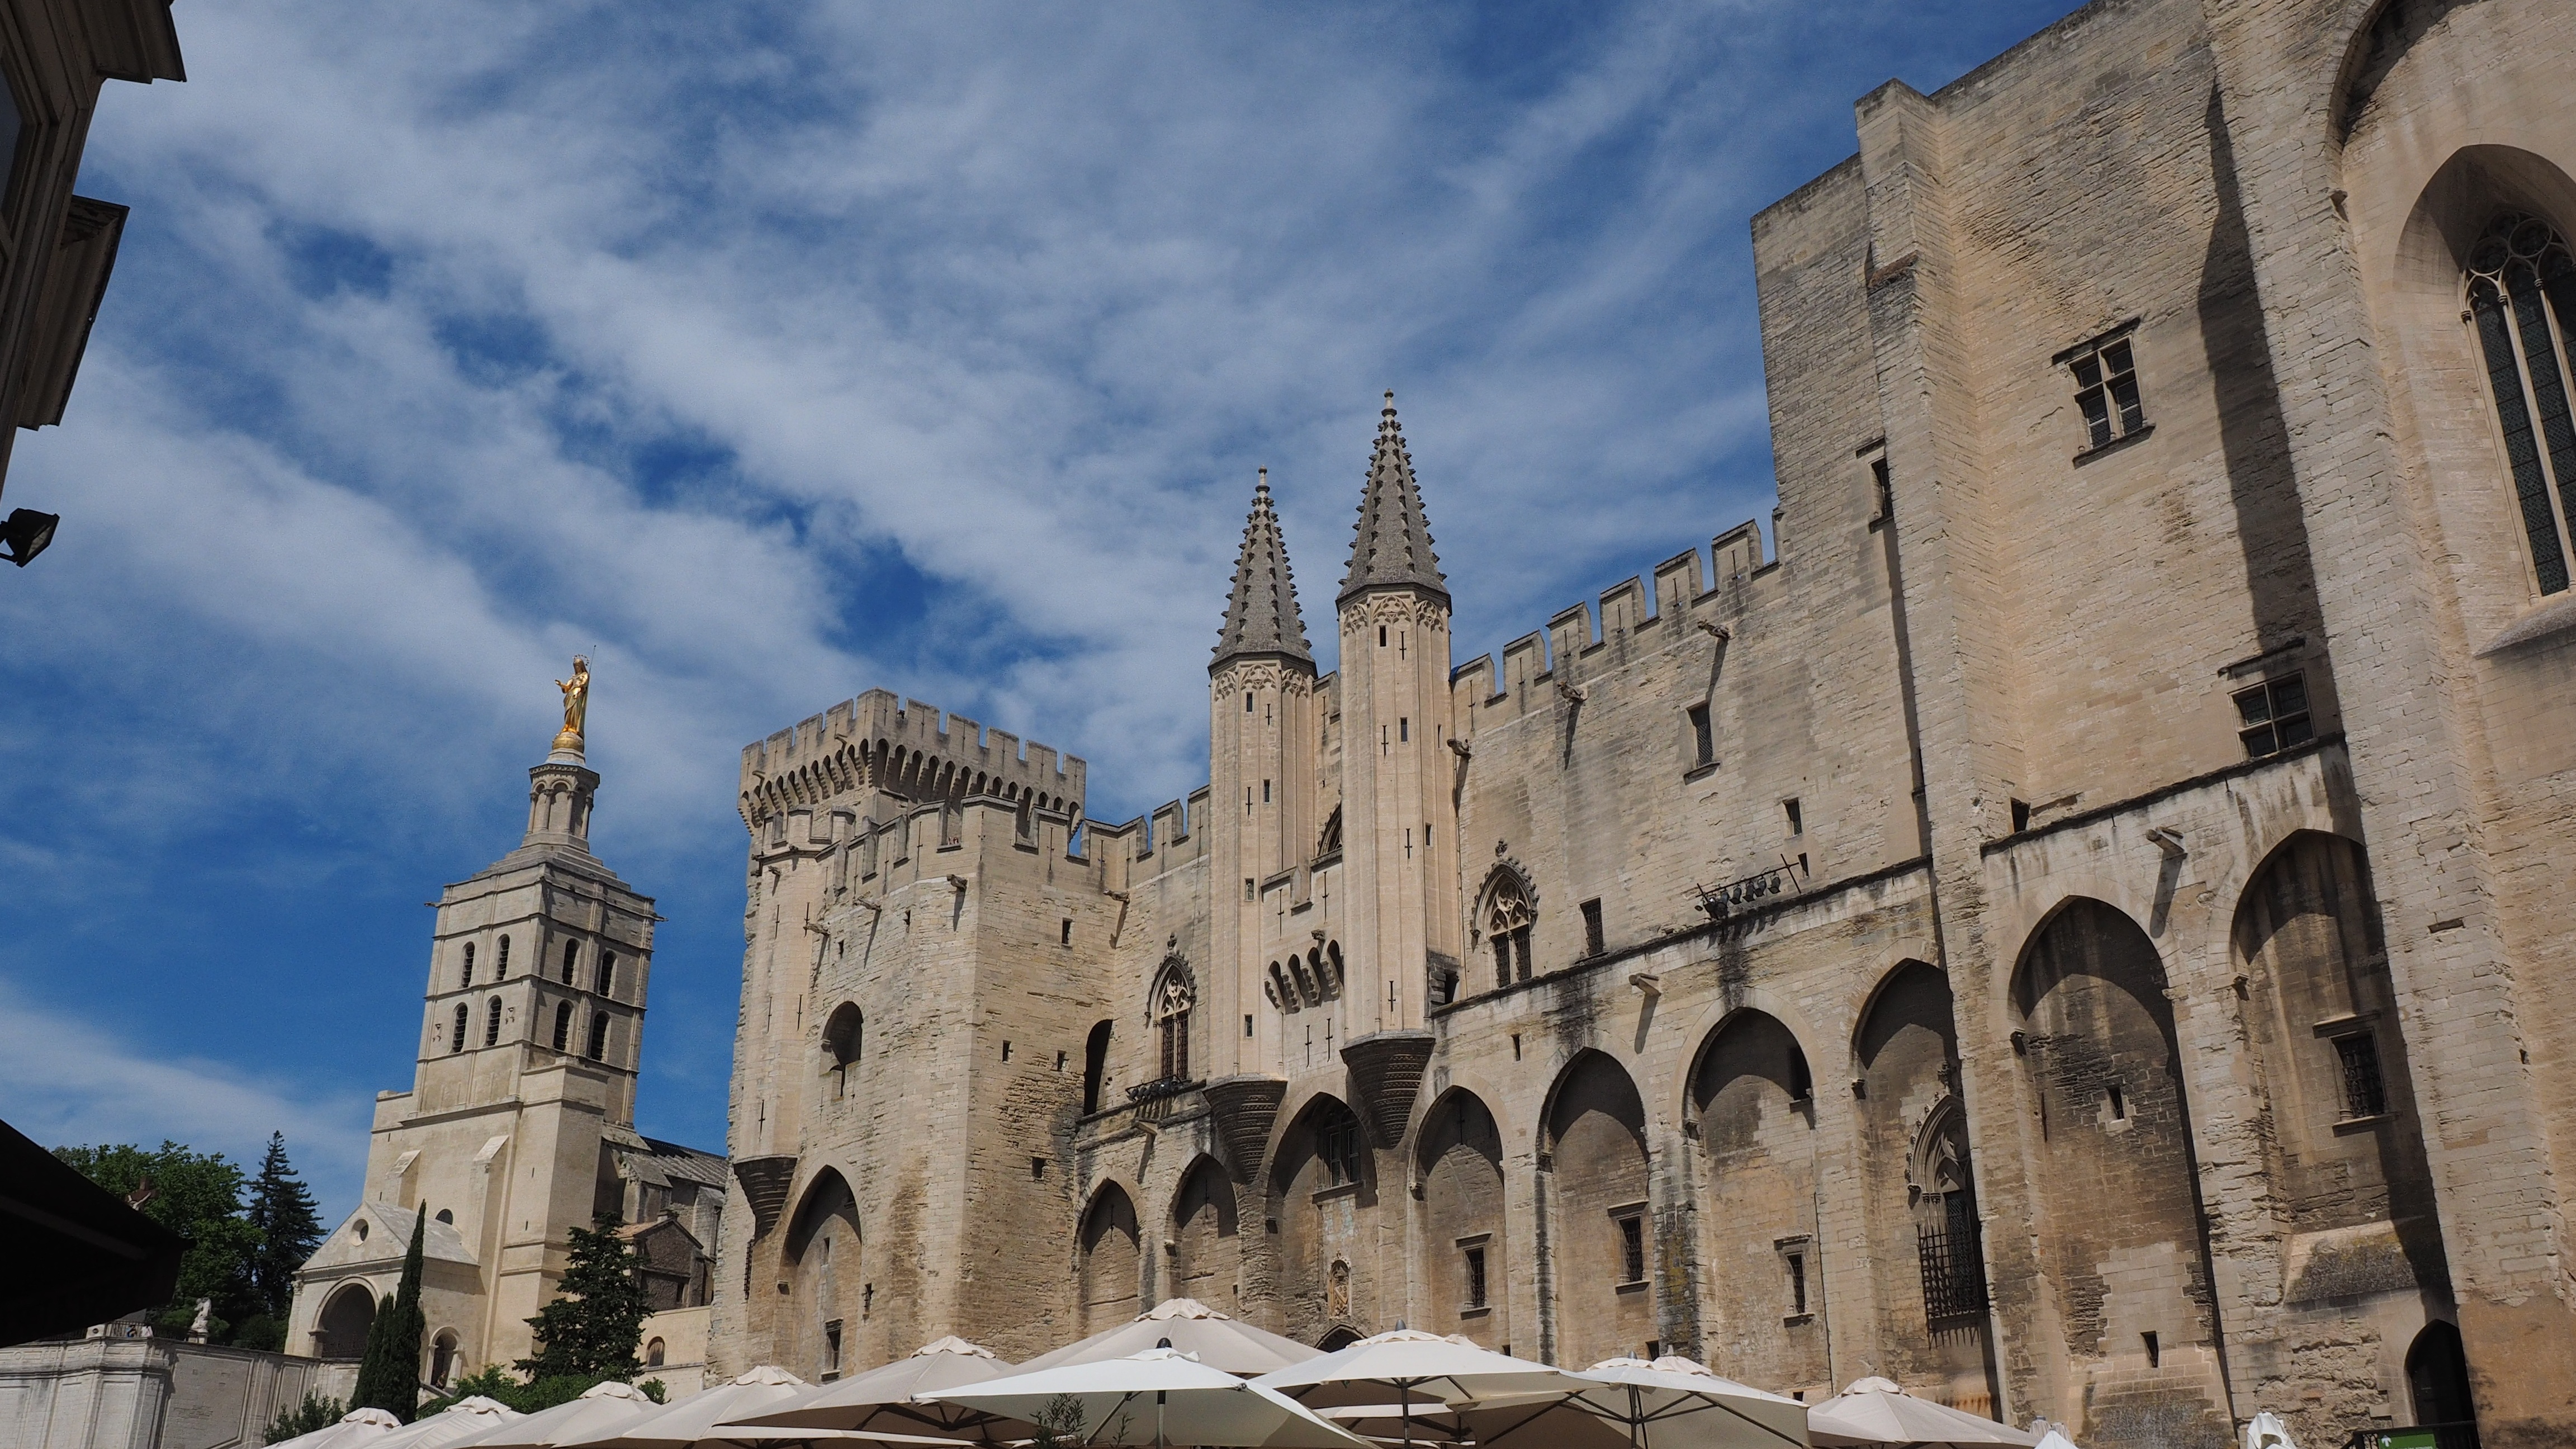
architecture, town, building, city, downtown, france, statue, golden, landmark, church, cathedral, city life, place of worship, places of interest, monastery, tourist attraction, basilica, middle ages, avignon, imposing, south of france, palais des papes, cathedral notre dame des doms, cathedral of avignon, roman catholic cathedral, roman catholic archdiocese of, roman catholic archdiocese of avignon, statue of the virgin mary, virgin mary, golden statue, historic site, ancient history